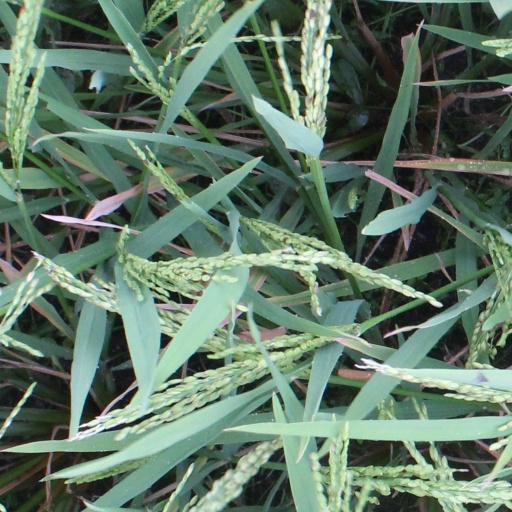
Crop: rice